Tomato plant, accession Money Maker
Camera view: tilt-top (135 deg); turntable rotation: 330 degrees
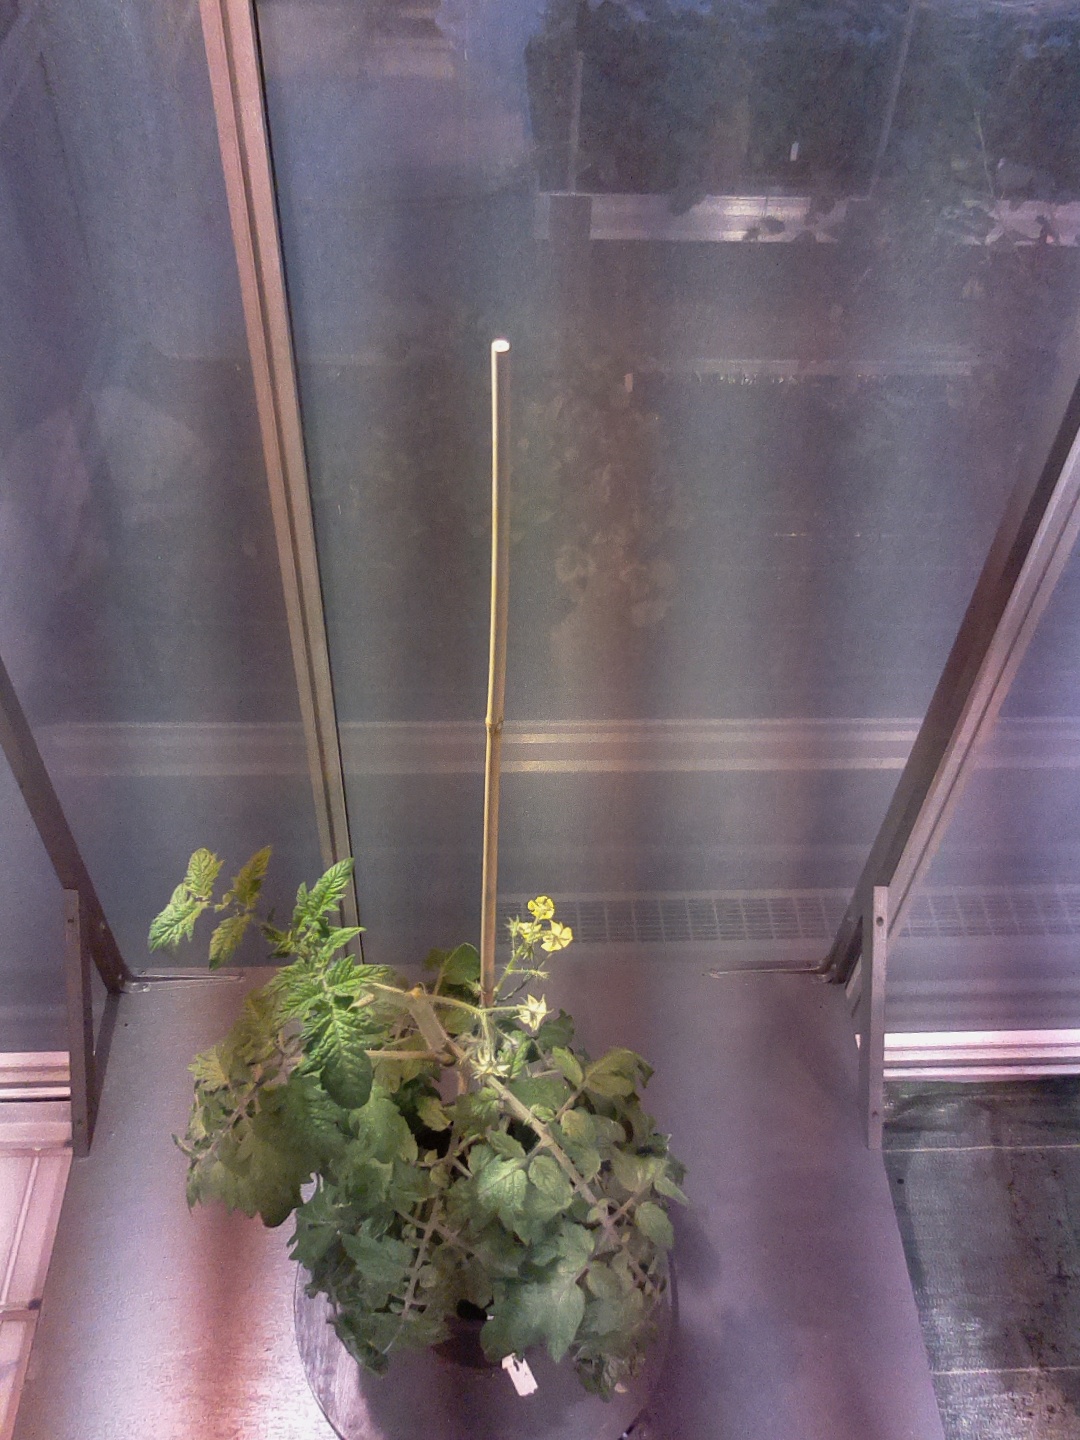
BBCH growth stage 66: Full flowering, 60%-70% of flowers open, more petals falling